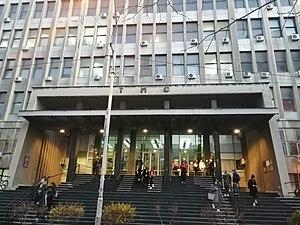
La Faculté de technologie et de métallurgie de l'université de Belgrade est l'une des 31 facultés de l'université de Belgrade, la capitale de la Serbie. Elle a été fondée en 1948. En 2013, son doyen est le professeur Đorđe Janaćković.